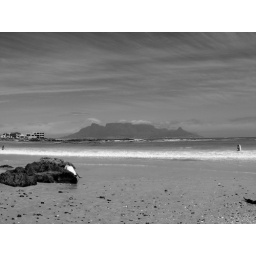
table mountain in black and white